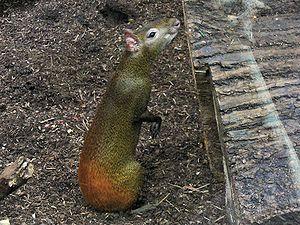
L'Agouti doré est une espèce de rongeurs de la famille des Dasyproctidae. Souvent appelé plus simplement agouti, comme les espèces proches, cet animal vit principalement au Brésil, au Venezuela, au Guyana et en Guyane française. Il a également été introduit dans les îles des Antilles. Ce rongeur a une chair appréciée.